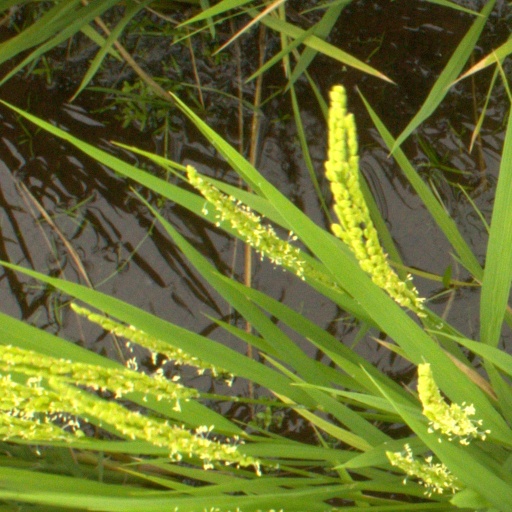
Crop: rice